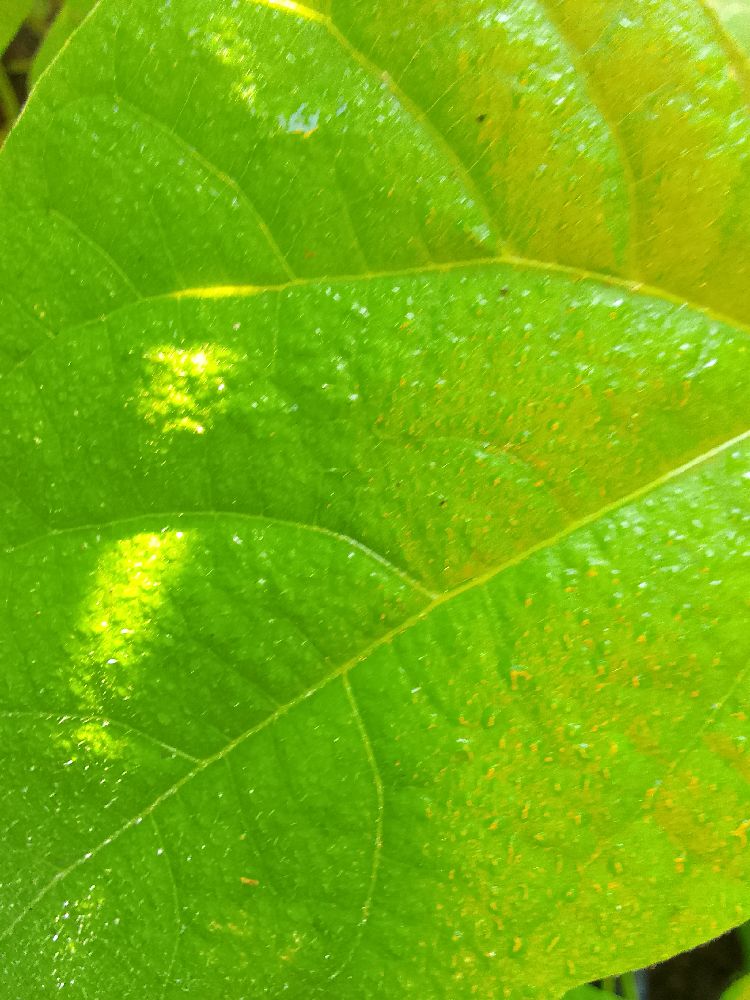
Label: healthy